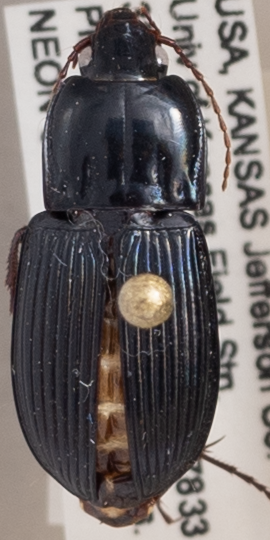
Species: Pterostichus permundus
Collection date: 2021-10-05
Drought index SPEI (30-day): -1.502
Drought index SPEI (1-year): -0.03
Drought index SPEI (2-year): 0.24